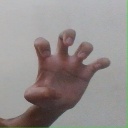
अक्षर: झ